Rorke's Drift (video game)

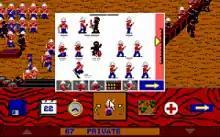
A screenshot of a game in progress. Zulu and British characters are visible in the background. The bottom of the screen shows the menu options and the centre shows the orders menu for the selected character (a British private soldier).

The game is presented in isometric 3D view from the south of the mission post, the screen shows a section of the post and during gameplay the player can scroll the screen to view other parts. The player's command consists of 137 characters, a mix of soldiers (wounded and unwounded), officers, medics and quartermasters. There are 80 different frames of character position, depicting the men in kneeling, running, standing and fighting position in eight different directions. Each individual character has different statistics that affect their movement, shooting and hand-to-hand combat abilities. The player orders men individually by entering an orders mode that pauses gameplay and prevents the screen from moving. Orders are given by mouse on an illustrated on-screen menu and are carried out when the player unpauses the game. A "repeat order" function allows the player to issue the same order, individually, to more than one character. Orders include different speeds of movement, different firing positions, aiming, firing, reloading and fighting in hand-to-hand combat. Only soldiers ordered to aim at a target can fire, the chance of a hit depends on the ability of the soldier and the time spent aiming.